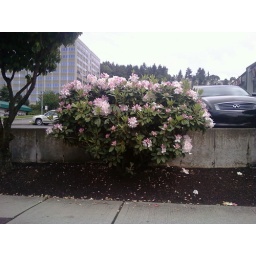
...I took this pic out the window of Toni's car while sitting at a light in Bellevue.